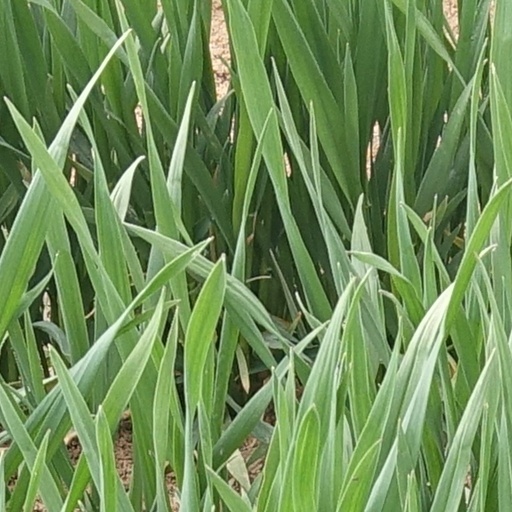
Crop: wheat